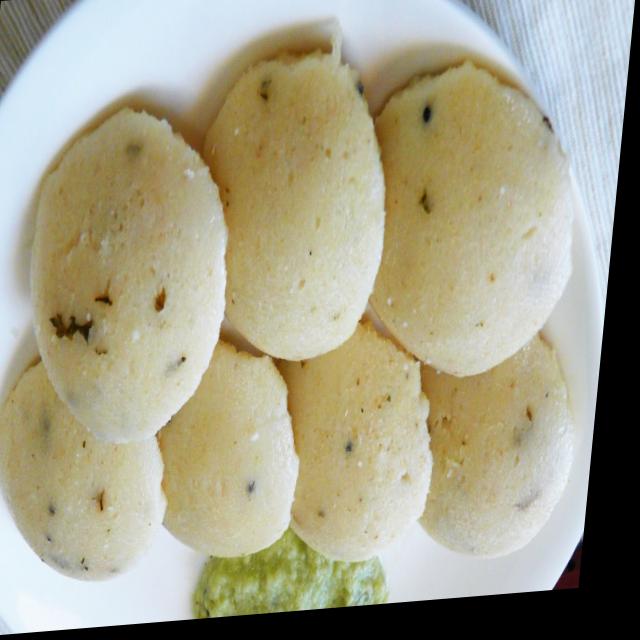
Dish: idli